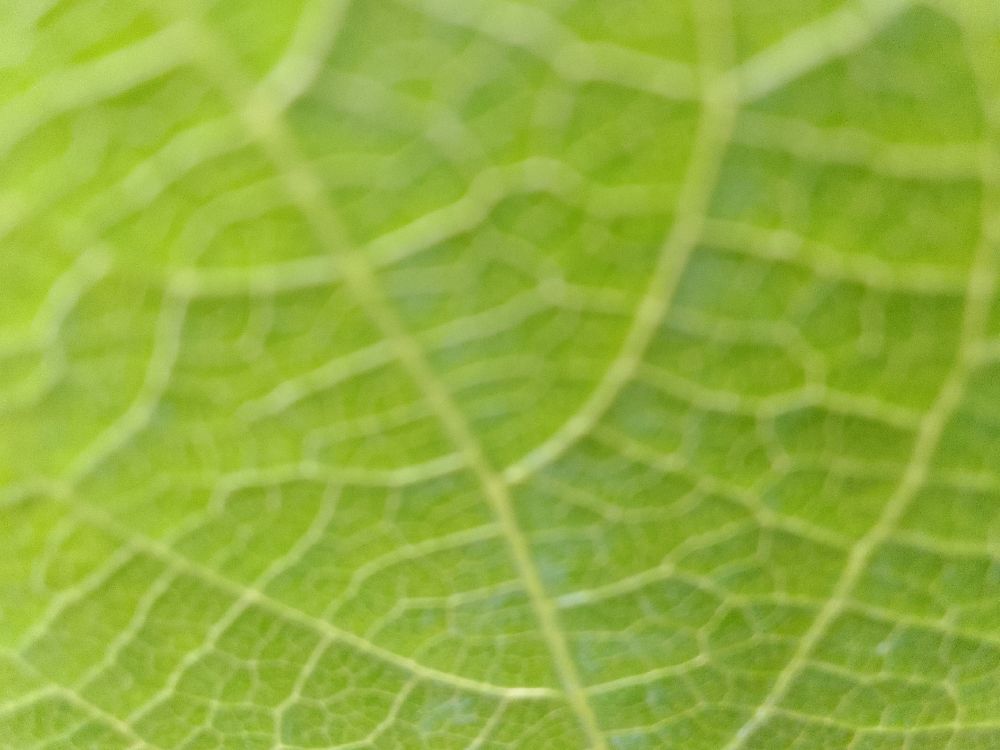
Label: healthy